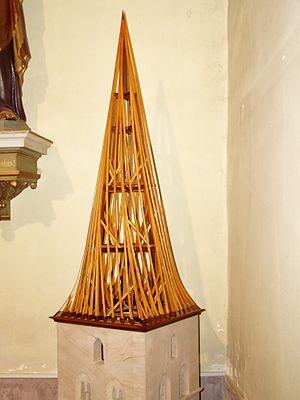
Photographie personnelle de la maquette du clocher tors de l'Ã©glise Saint-Gall de fr:Niedermorschwihr prise le 09 juillet 2006 par Accrochoc
Niedermorschwihr [nidəʁmɔʁʃviʁ] est une commune française située dans le département du Haut-Rhin, en région Grand Est.
Un clocher tors ou clocher flammé est un clocher dont la flèche est spiralée, souvent couverte d'ardoise. Le clocher d'une église se compose le plus souvent d'une tour carrée en pierre sur laquelle repose une pyramide coiffée d'une flèche.